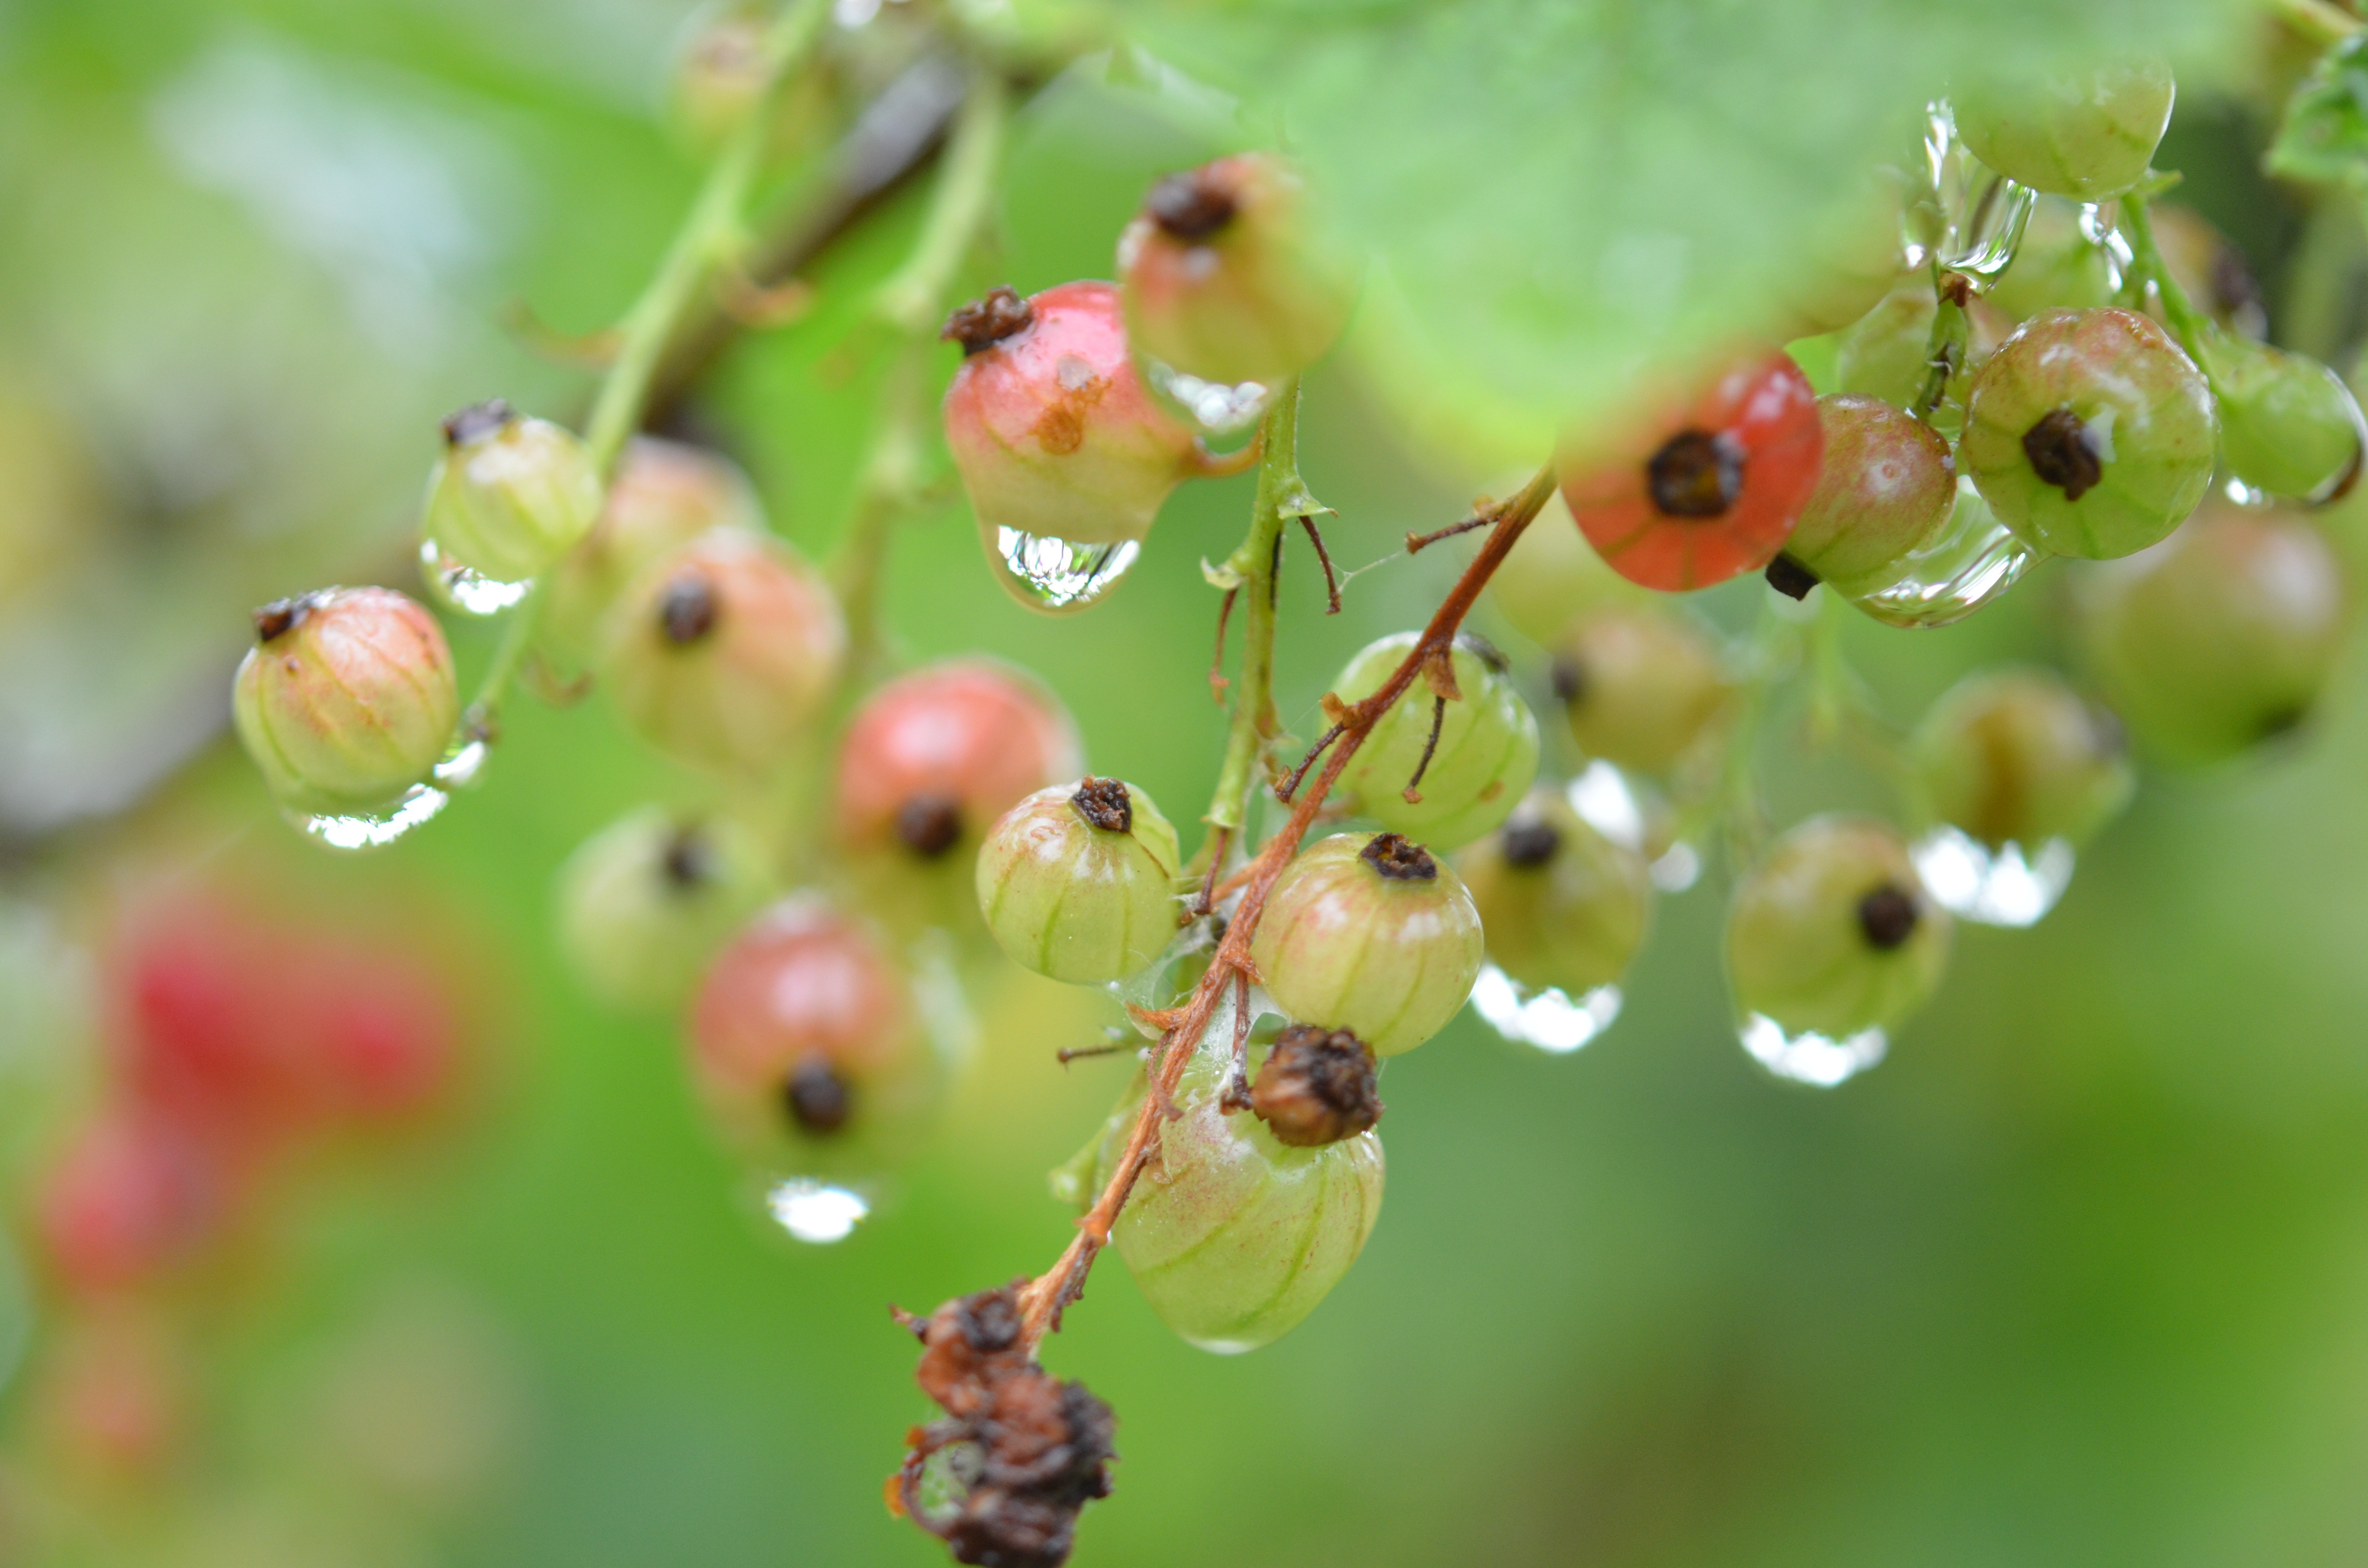
tree, water, nature, branch, blossom, drop, plant, photography, fruit, berry, rain, leaf, flower, wet, food, green, red, produce, macro, autumn, botany, garden, flora, fauna, close up, shrub, rose hip, macro photography, currant, plant stem, land plant